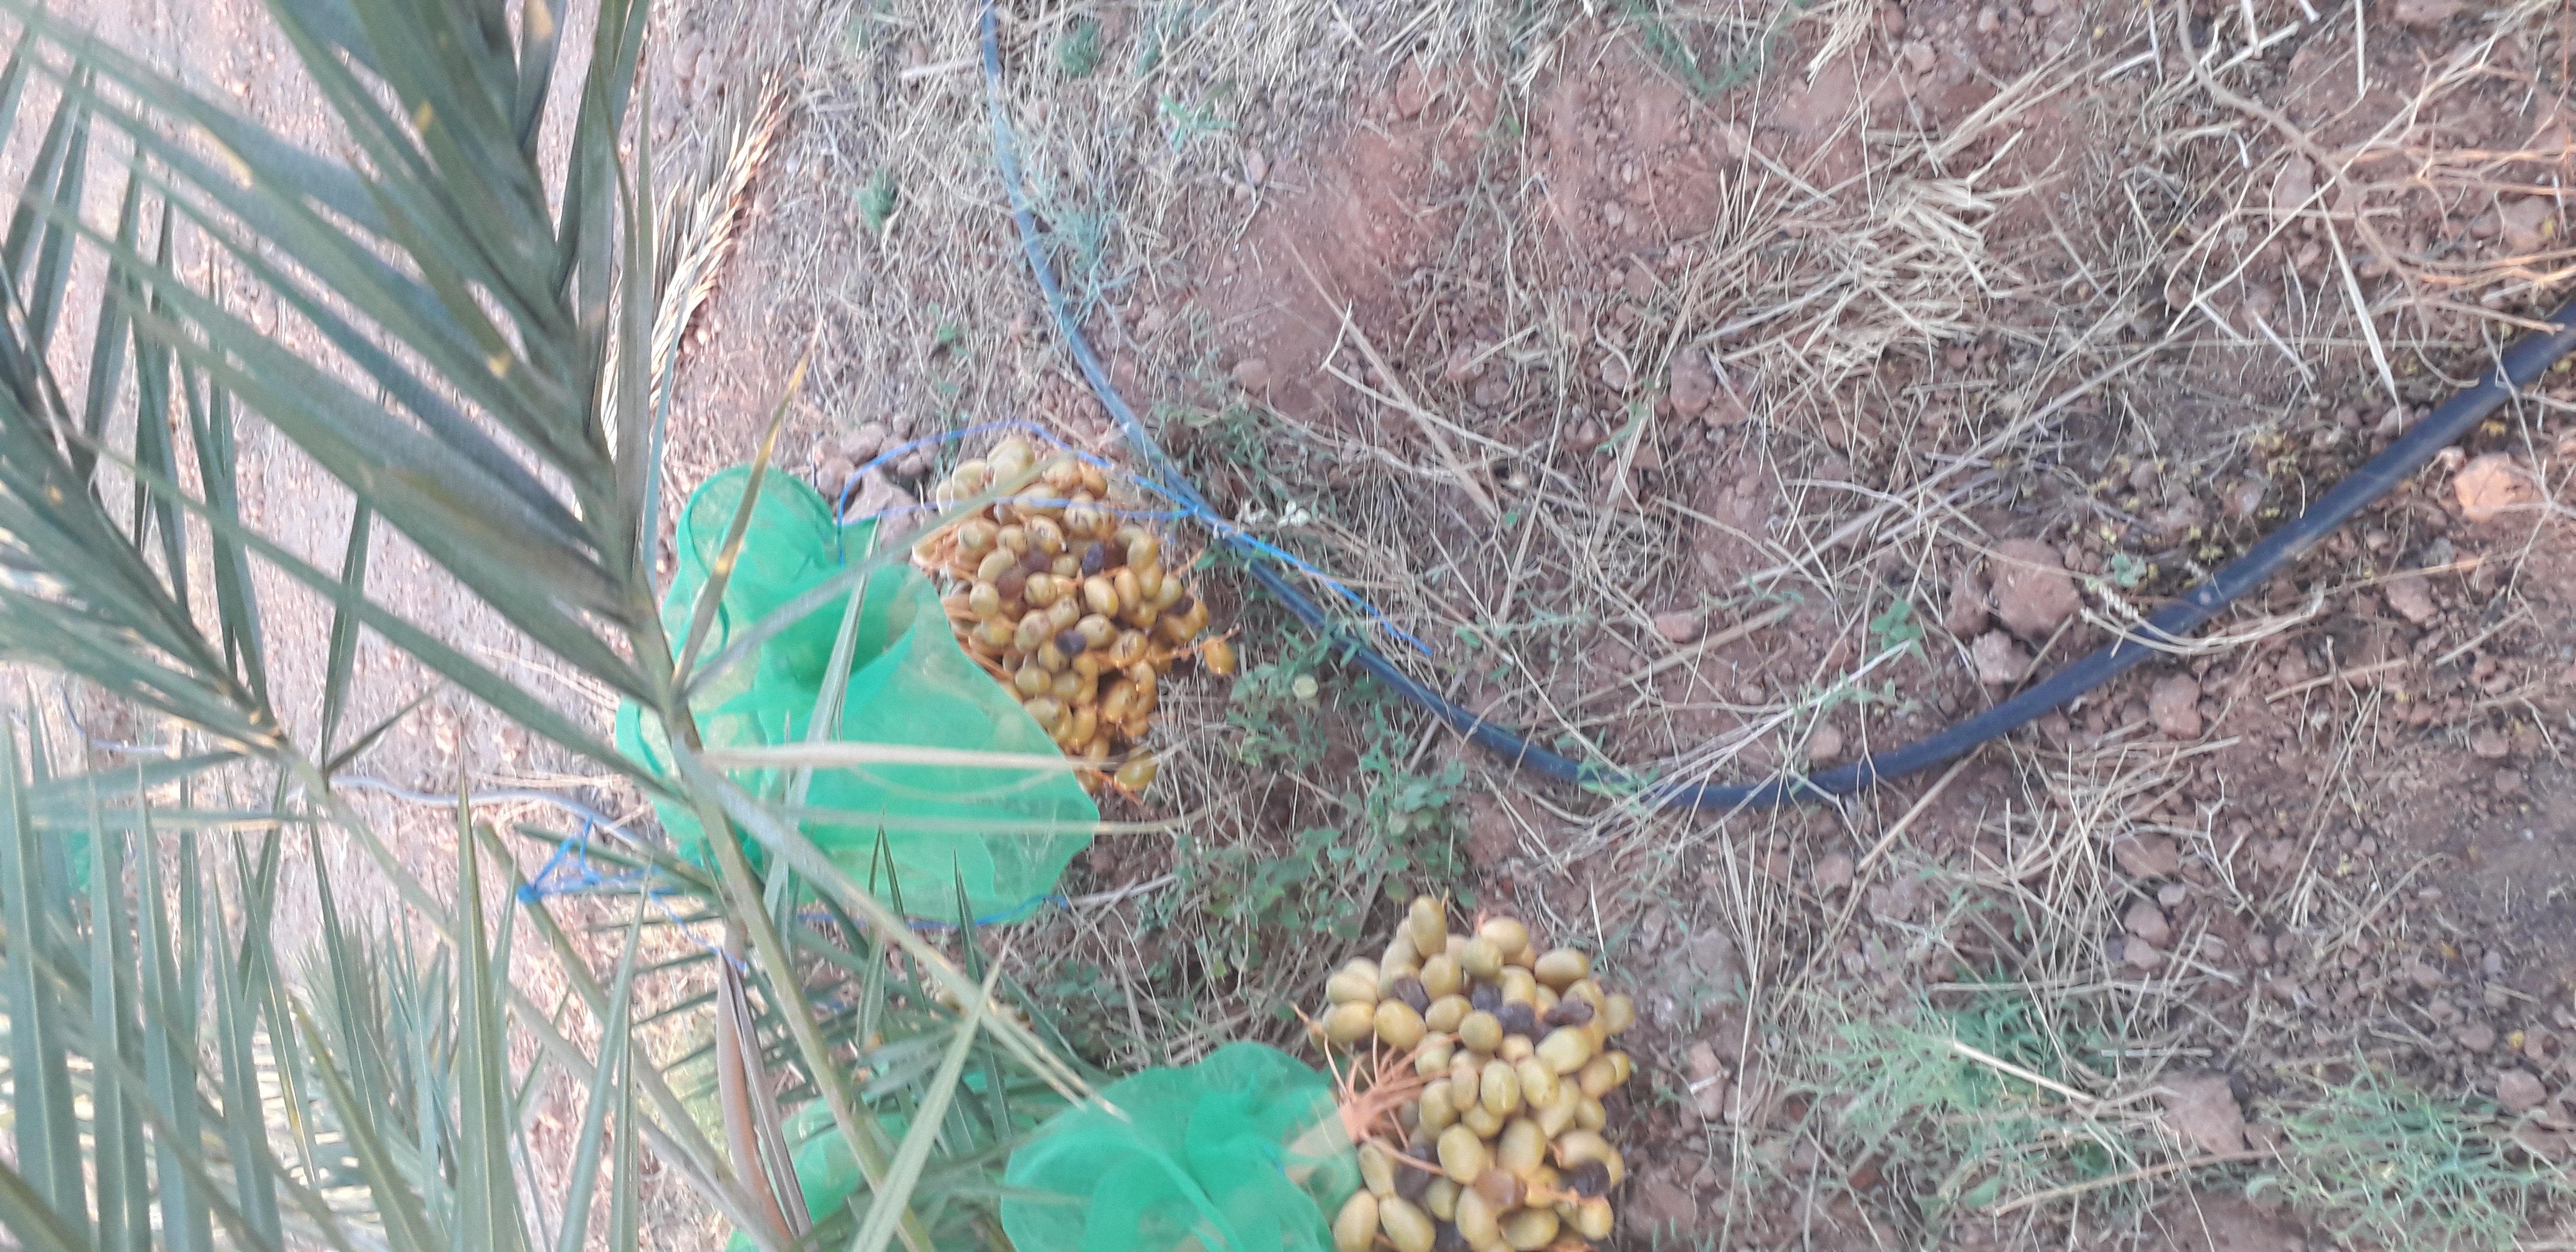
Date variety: Boufagous